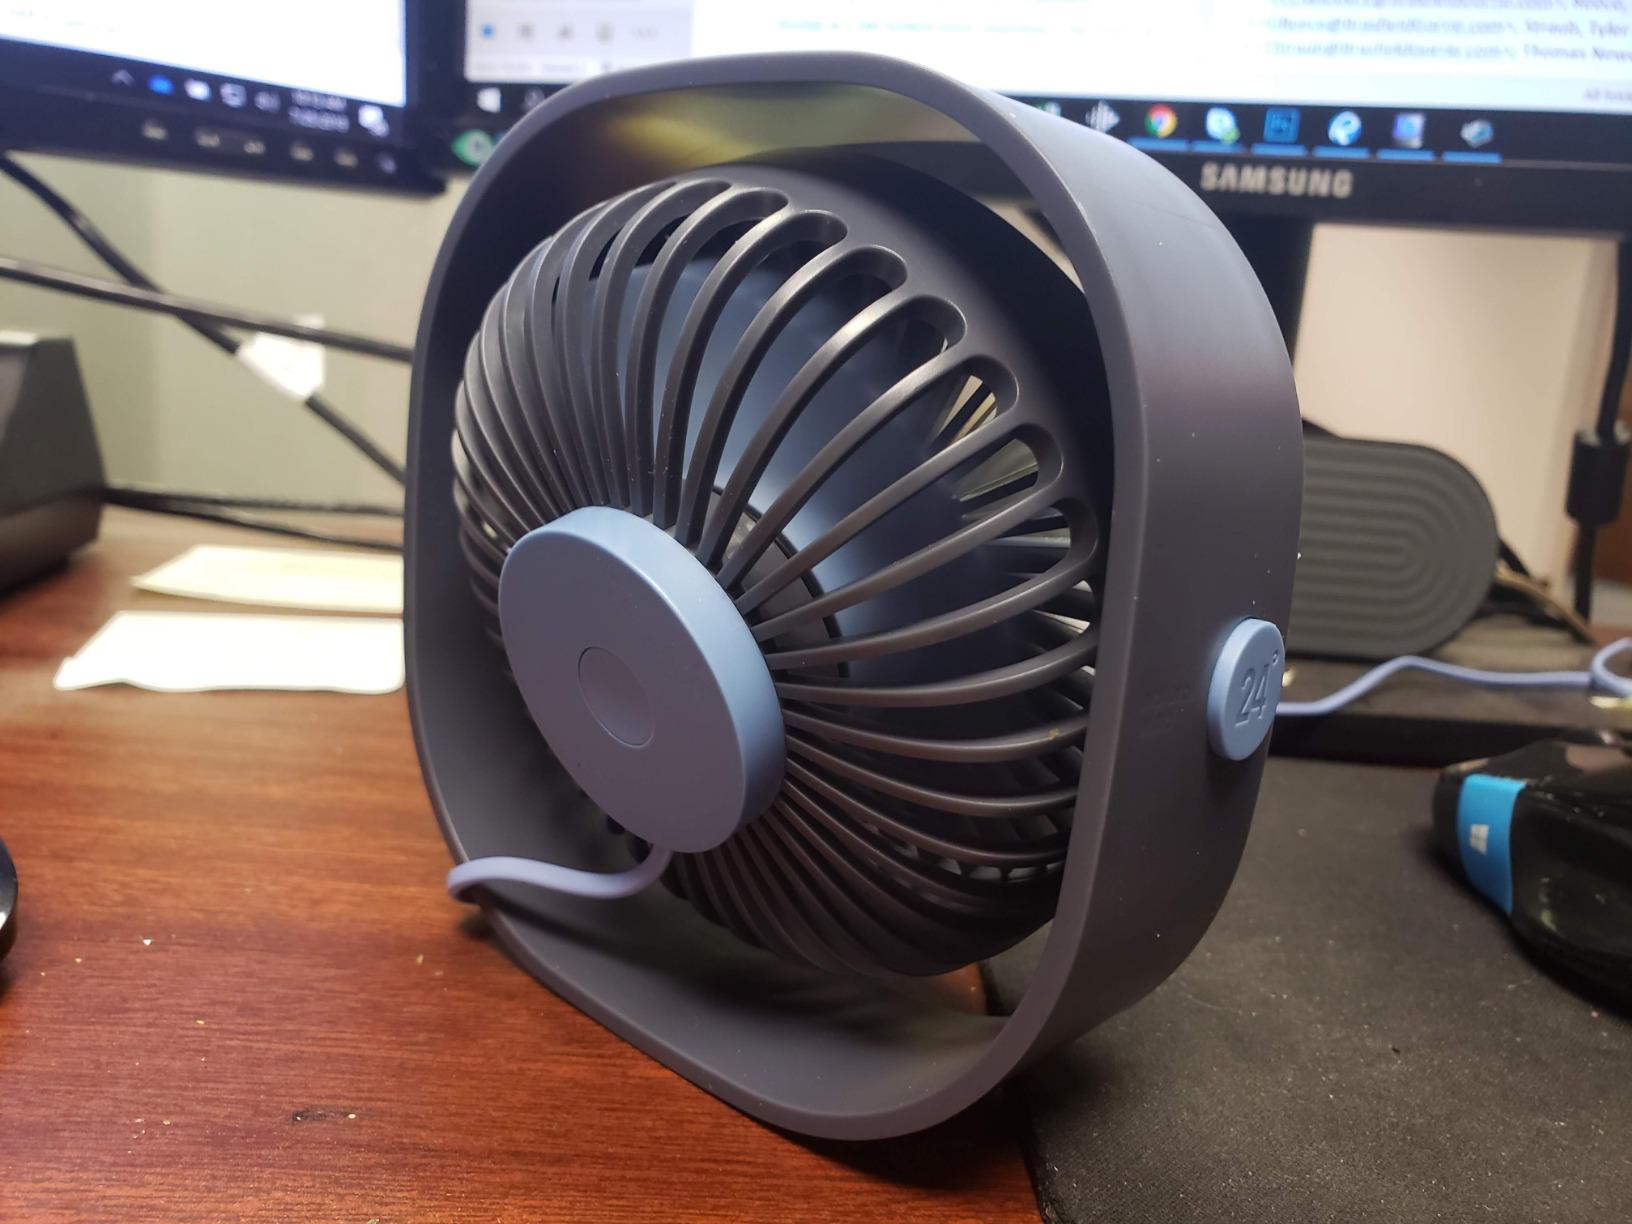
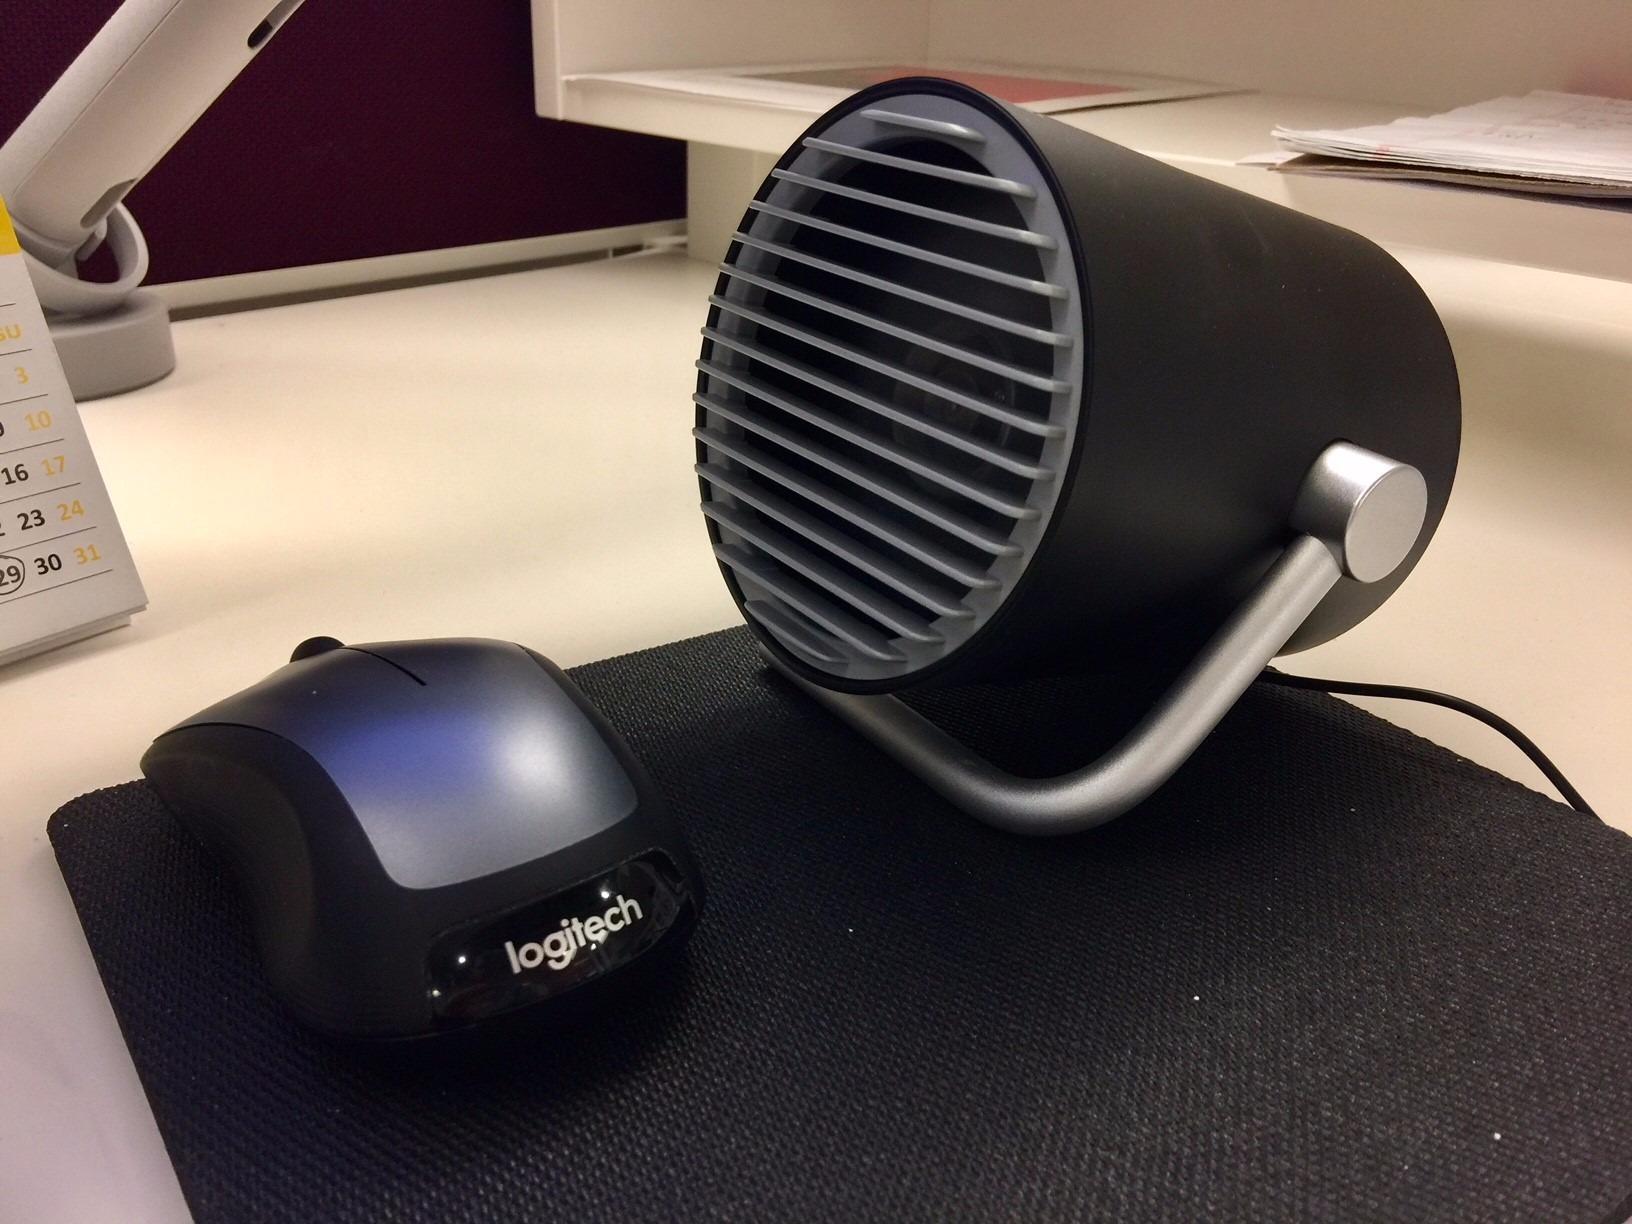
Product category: fan
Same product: no